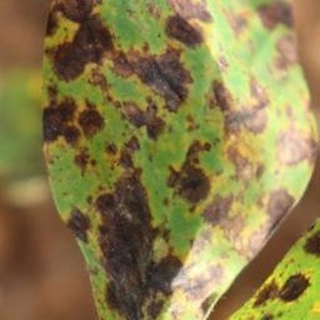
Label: groundnut_late_leaf_spot